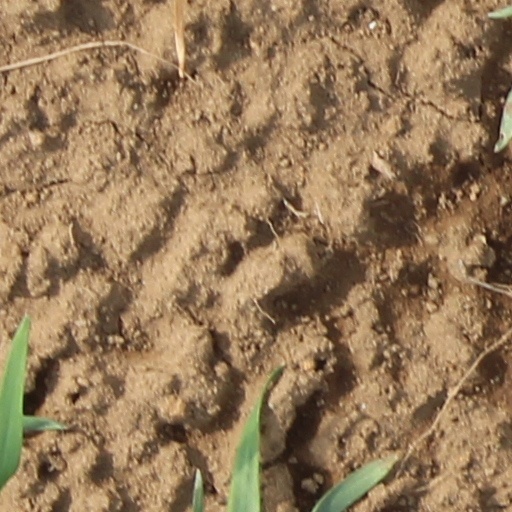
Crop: wheat